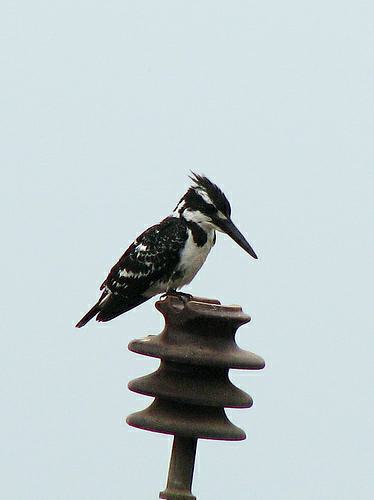
A photo of a pied kingfisher